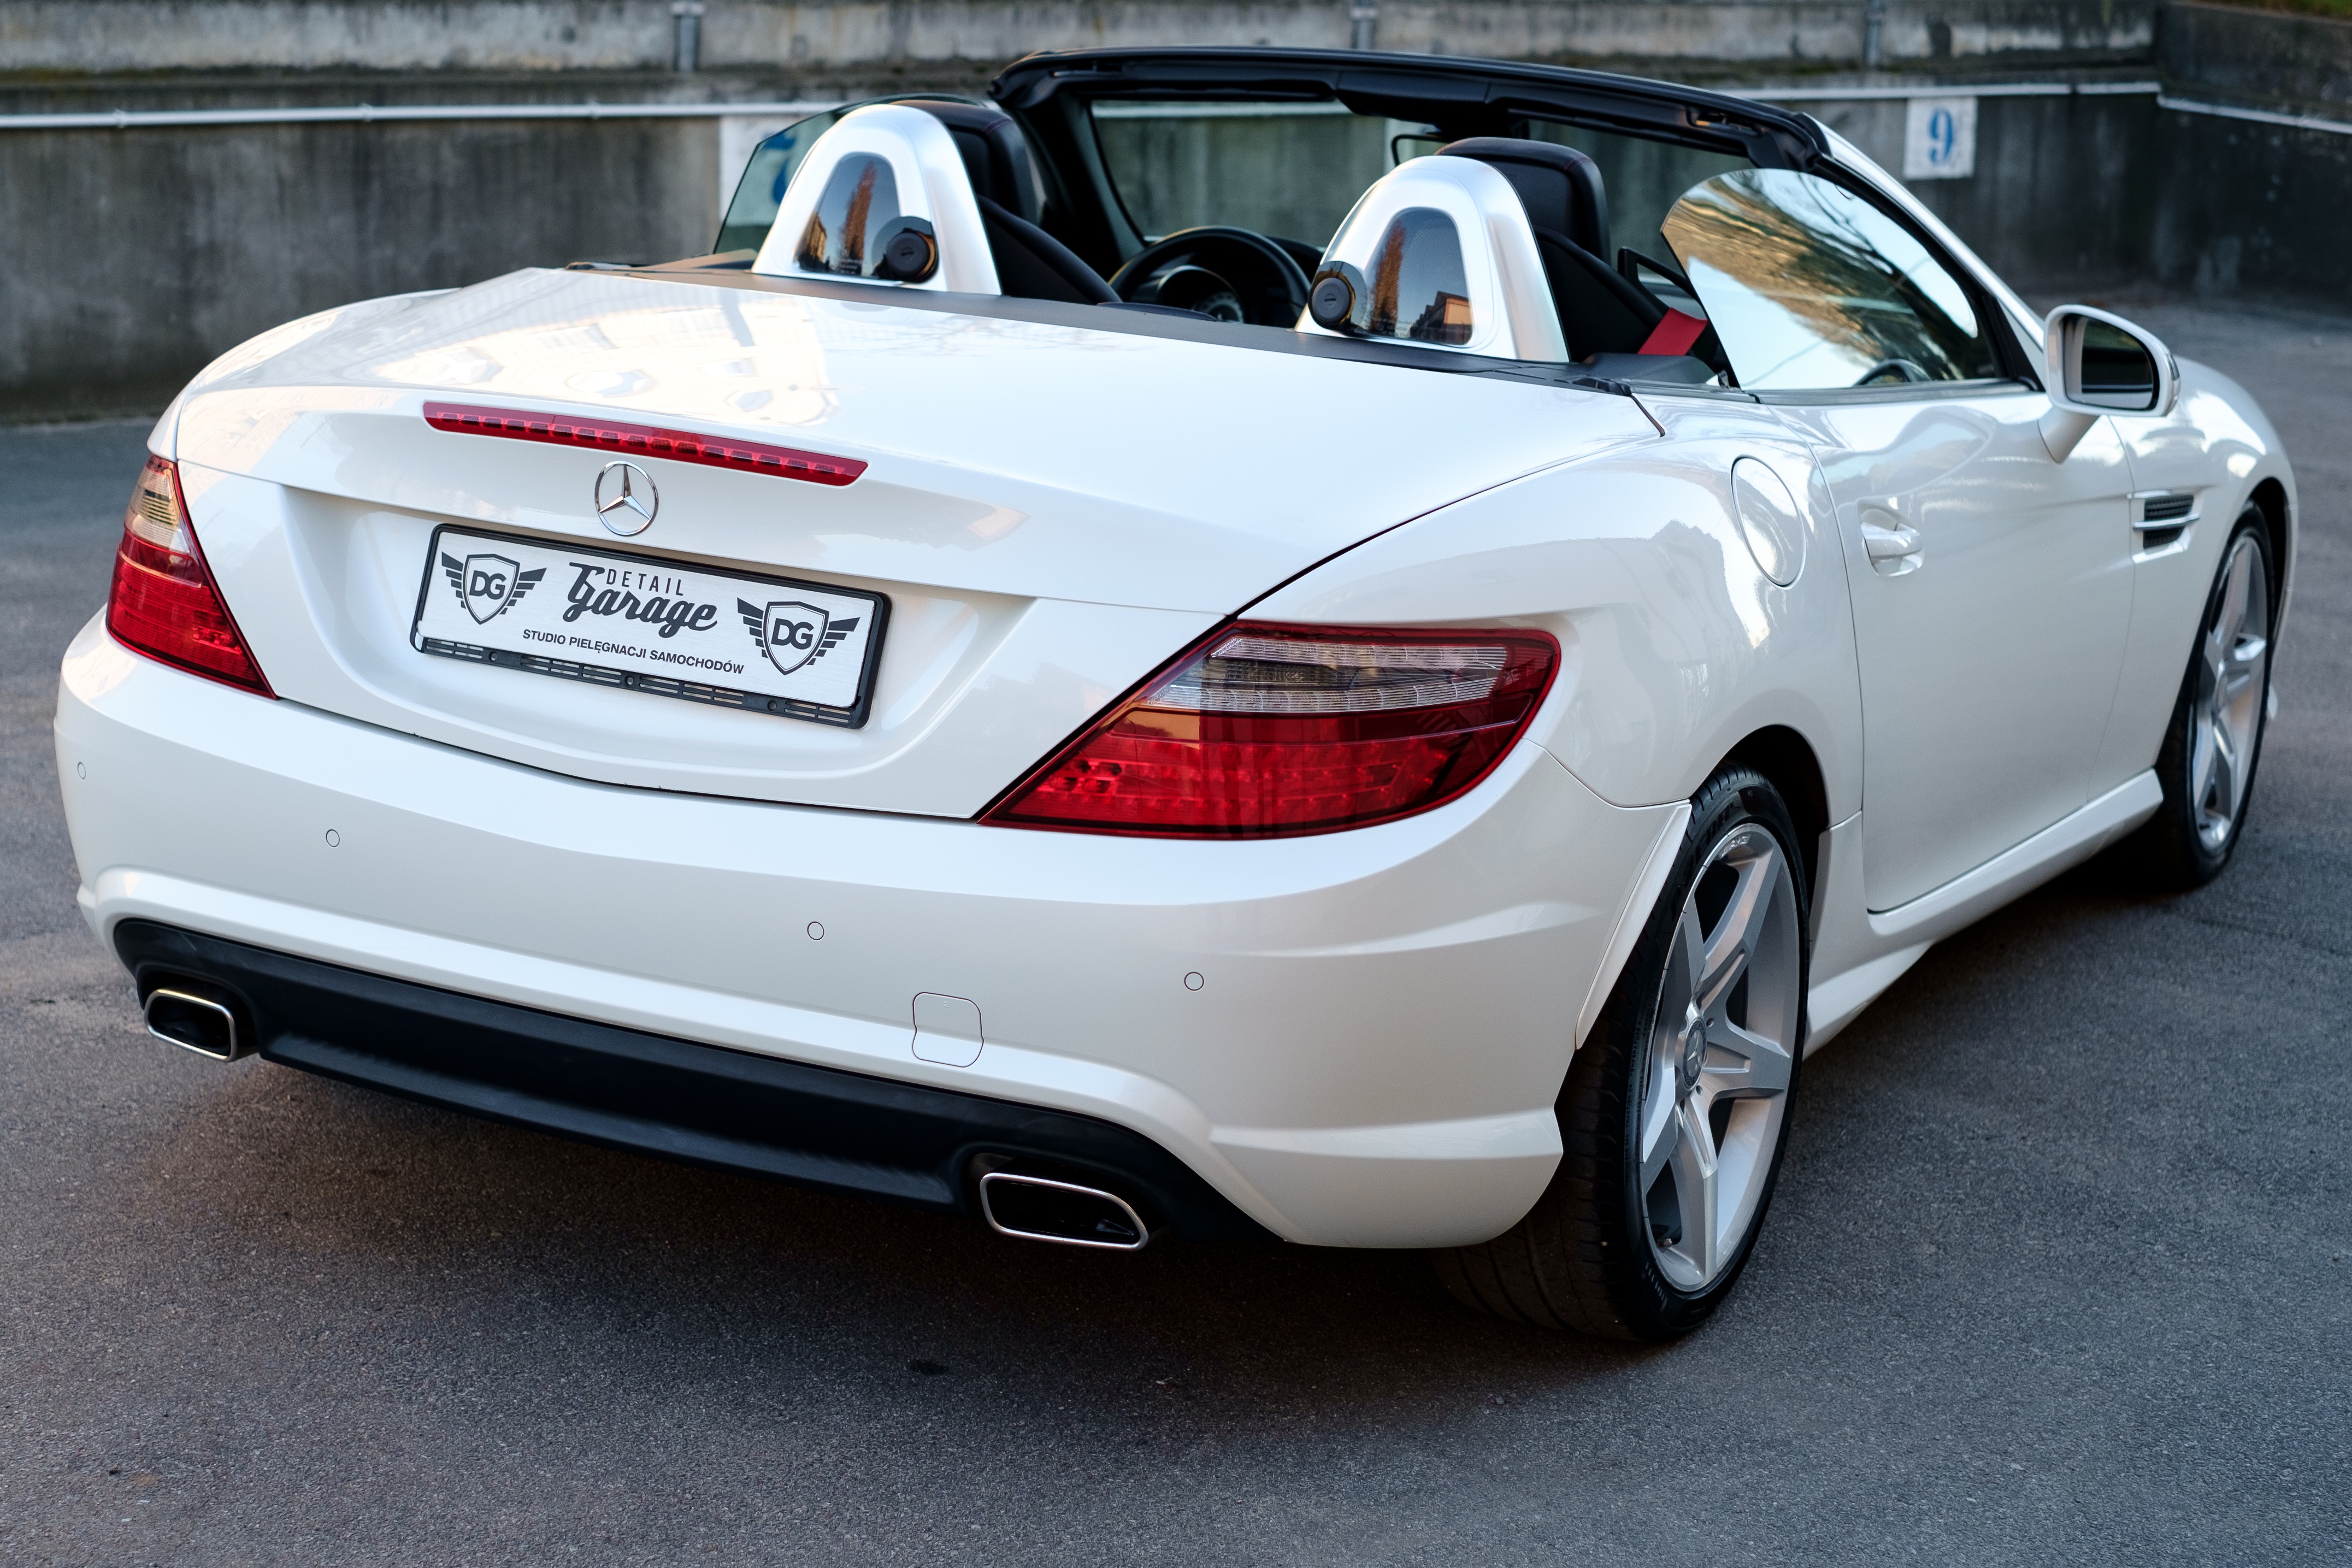
technology, white, sport, car, wheel, automobile, transportation, transport, vehicle, metal, auto, business, speed, modern, automotive, sports car, bumper, supercar, luxury, design, display, motor, sedan, new, style, elegant, mercedes, cabrio, detailed, convertible, coupe, vechicle, carwash, mercedes benz, vehicles, mechanic, benz, slk, car detailing, land vehicle, car care, automobile make, automotive exterior, automotive design, luxury vehicle, personal luxury car, mercedes benz cls class, mercedes benz slk class, mercedes benz slr mclaren, mercedes benz cl class, auto detailing, detailing, chemical guys, paint correction, clean car, paint protection, mobile detailing, detailing world, detailer, exotic cars